Thomas Lyman House

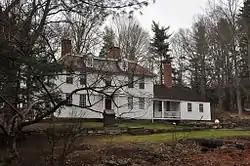

The Thomas Lyman House is a historic house at 105 Middlefield Road in Durham, Connecticut. Built about 1774, it is a well-preserved example of late Colonial architecture, regionally unusual for its hip roof. The property was listed on the National Register of Historic Places in 1975.